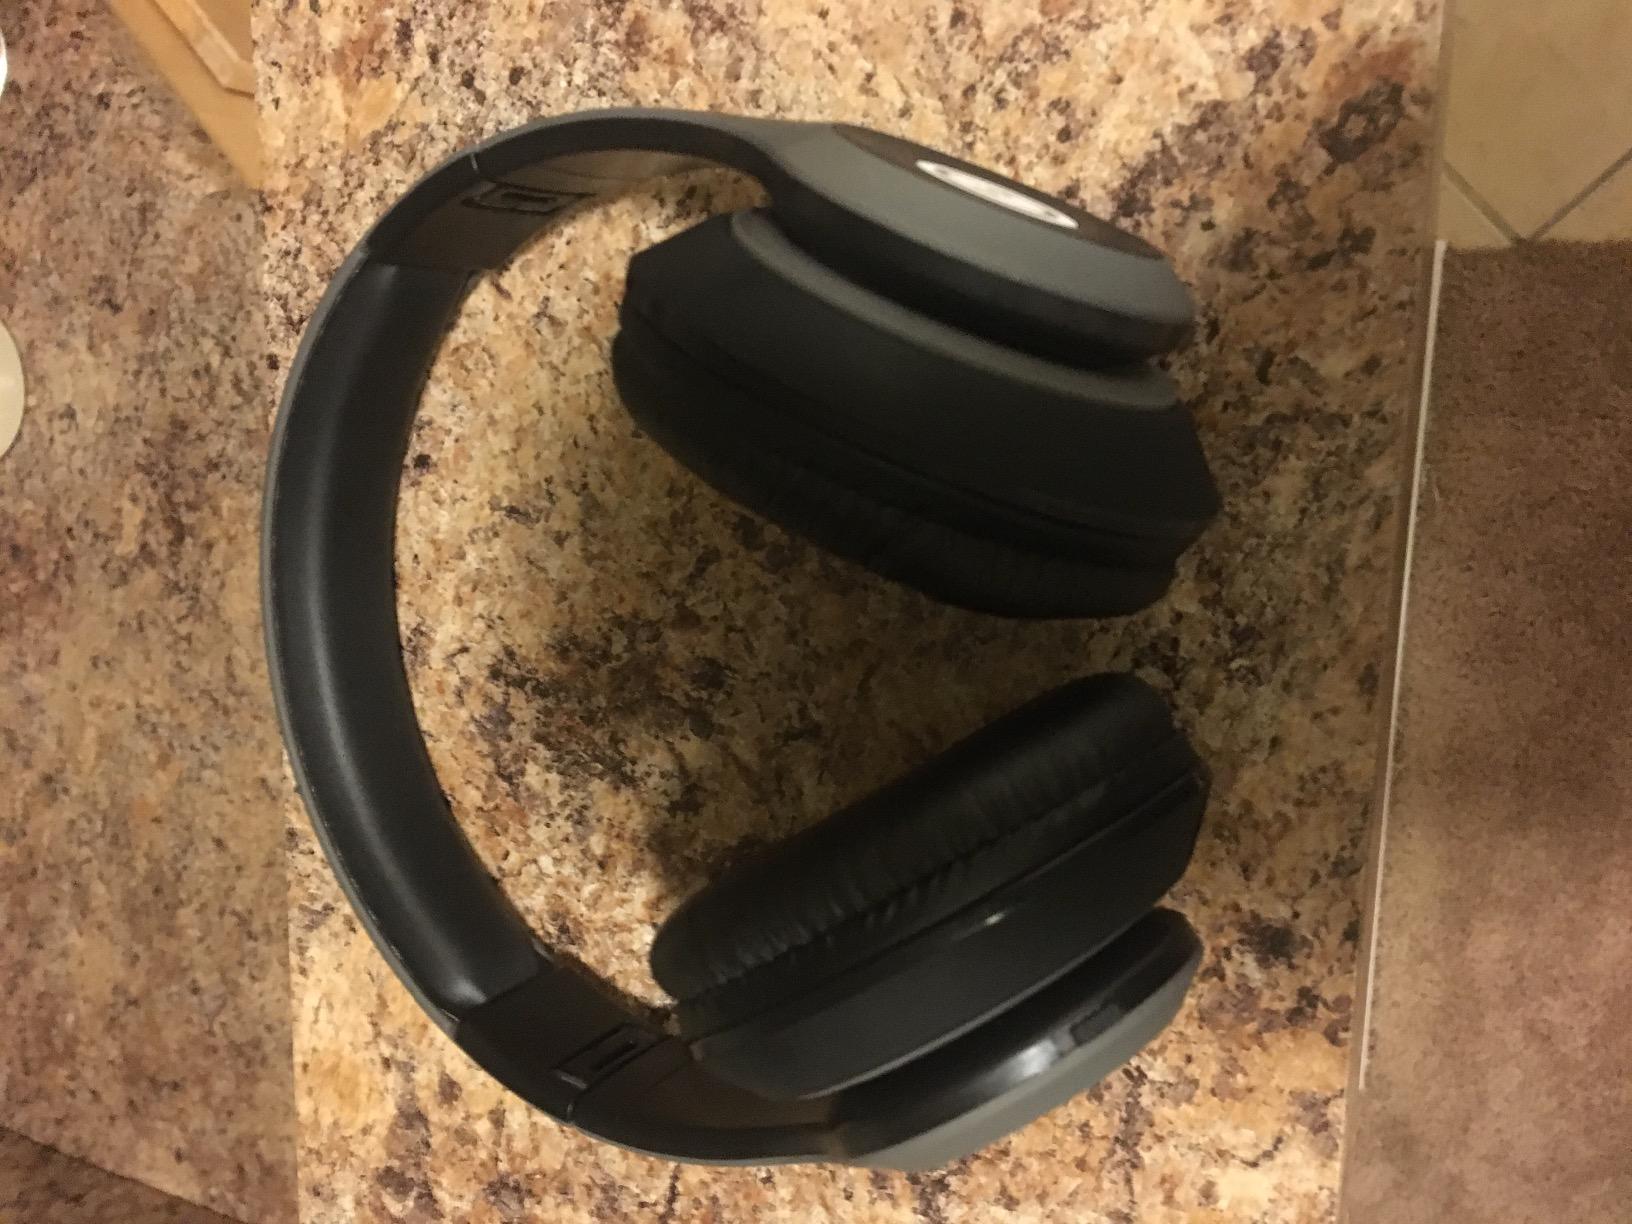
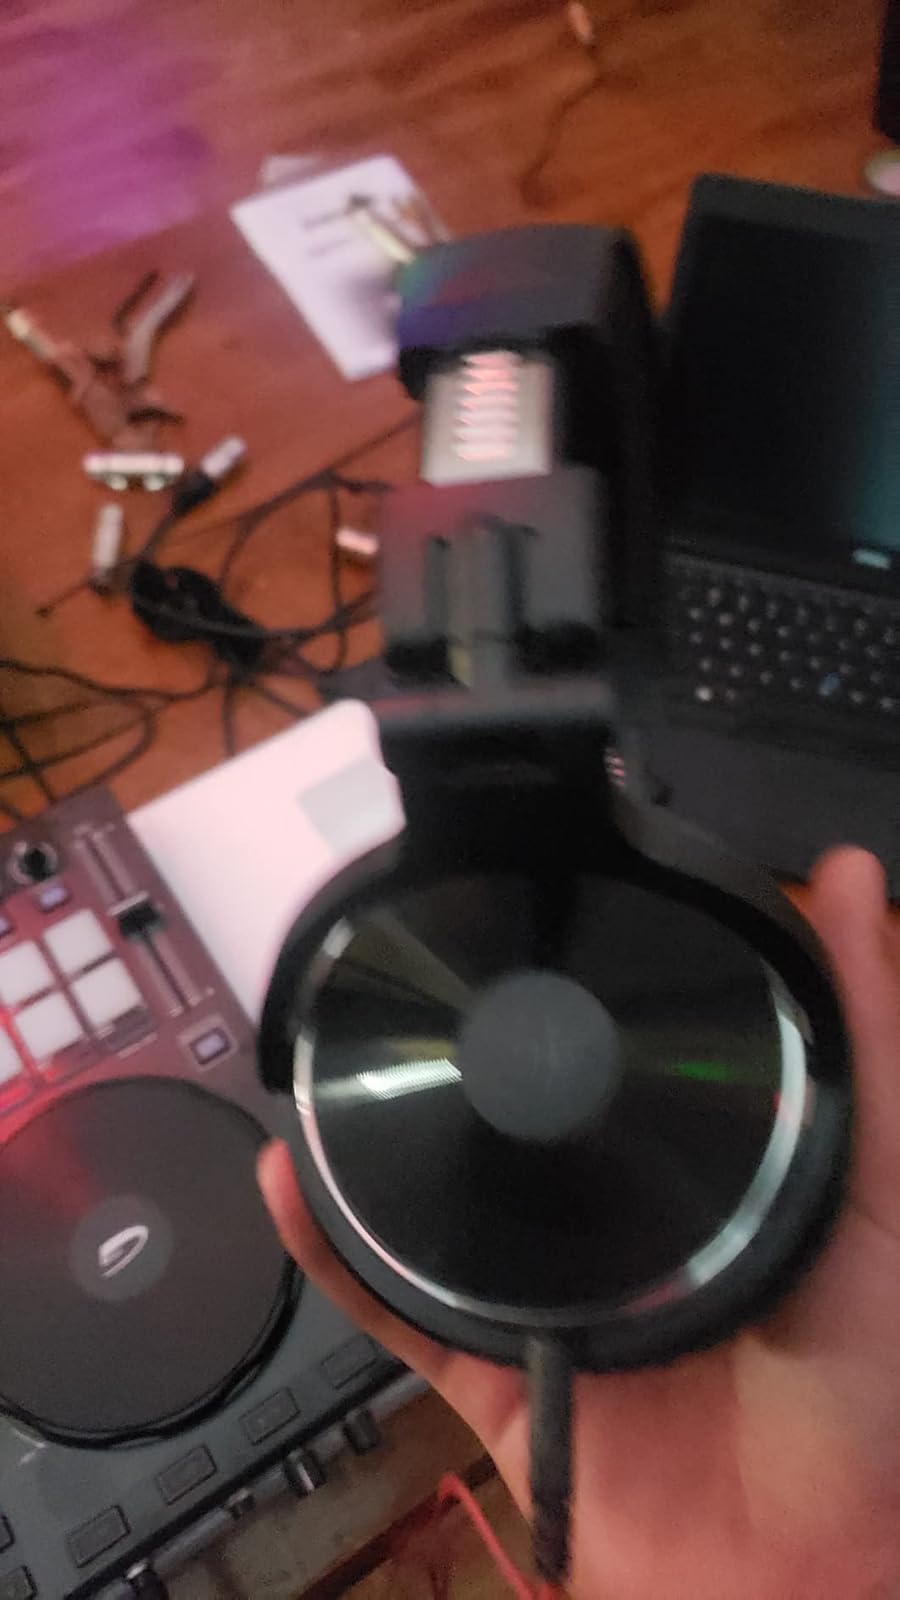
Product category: headphones
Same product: no